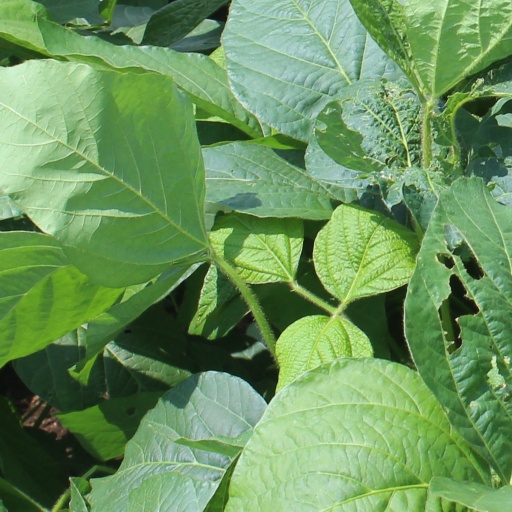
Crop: soybean